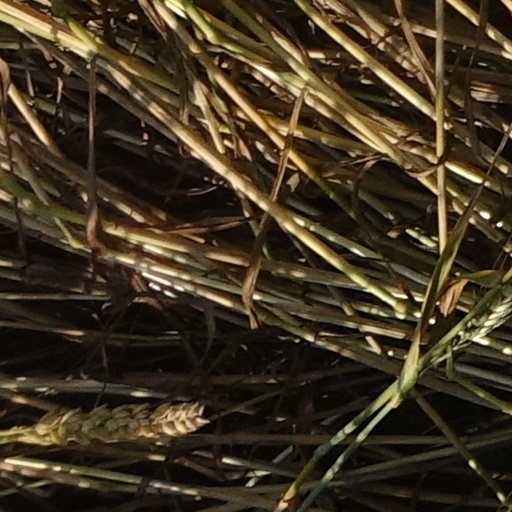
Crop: wheat